Eugène-François Vidocq

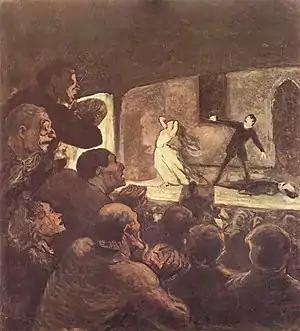
Melodrama at the Parisian Boulevard du Crime, Honoré Daumier

Vidocq was a friend of the theater. During his lifetime, the Boulevard du Crime, a road with several theatres that regularly presented crime stories in the form of melodramas, was quite popular. One of these theatres was the Théâtre de l'Ambigu-Comique, which was sponsored by Vidocq to a great extent. According to the biographer James Morton, Vidocq also submitted a play, but it was never produced. He also had plans to dabble in play acting but never carried them out.